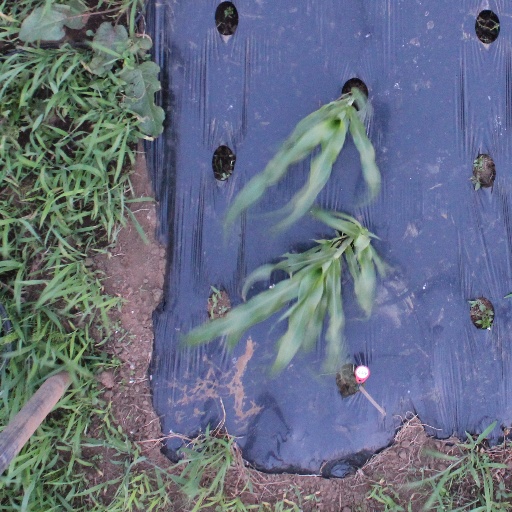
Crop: sorghum